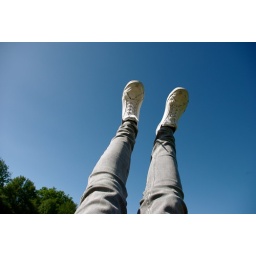
shoes in the sky